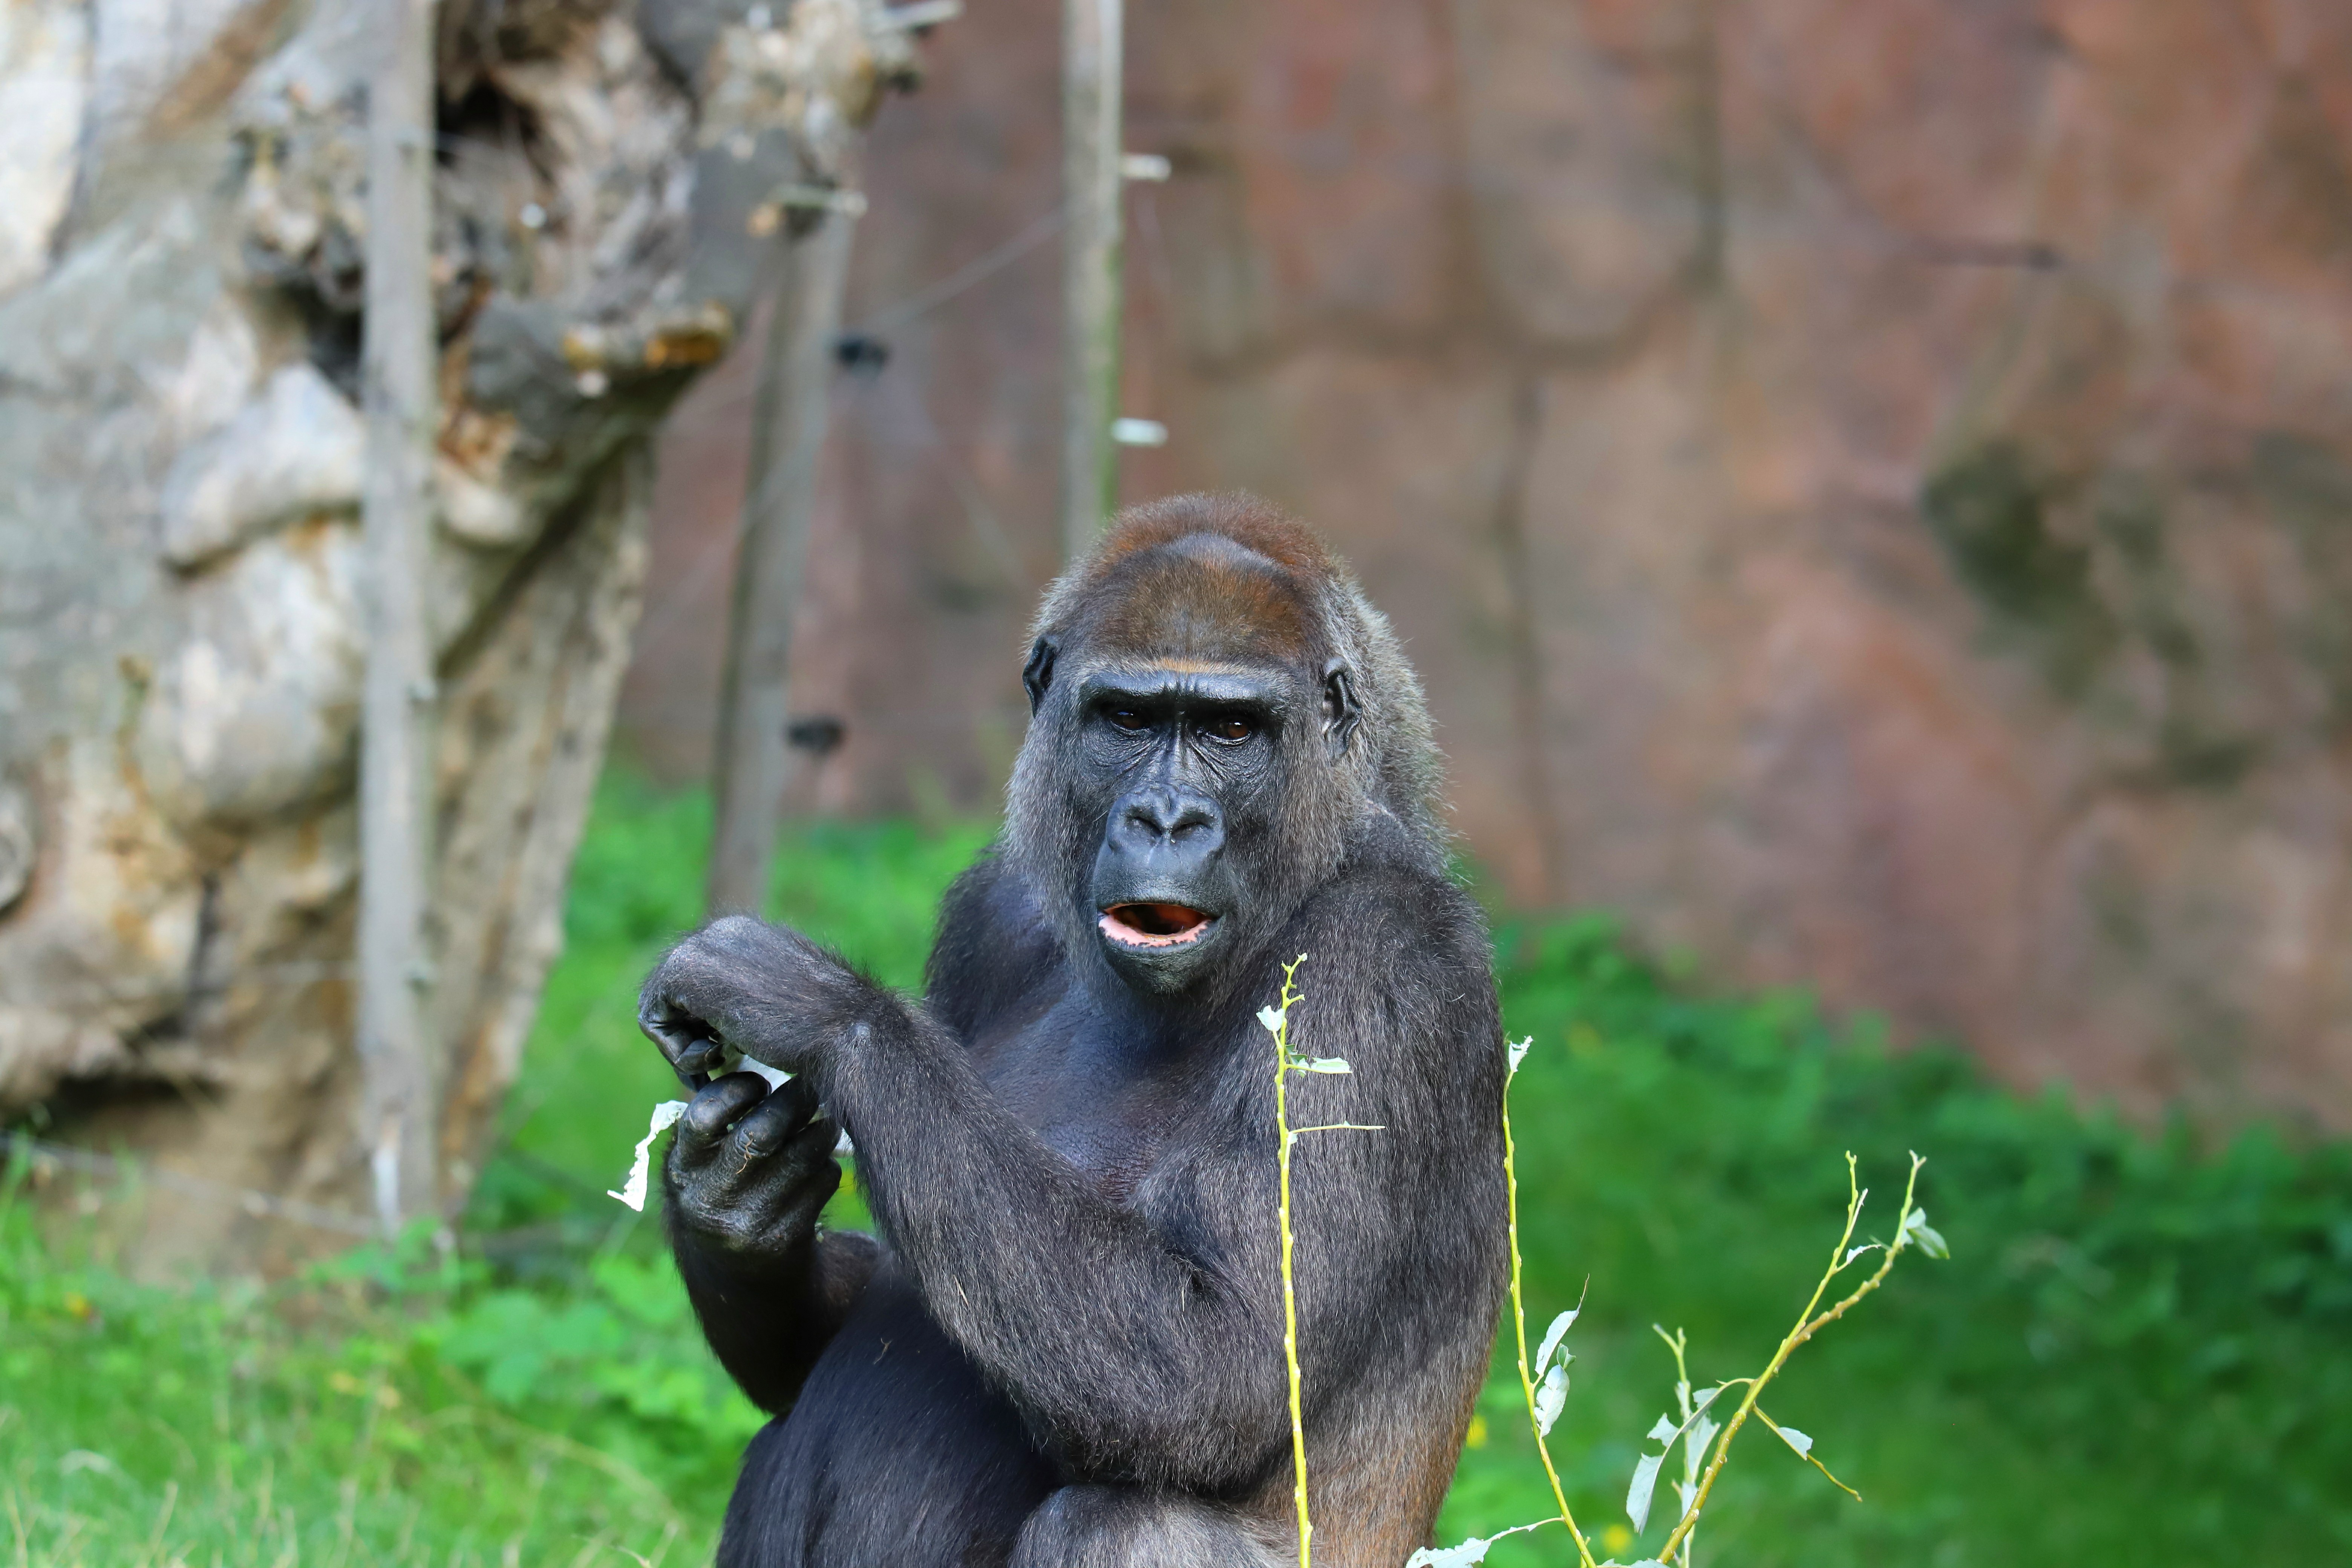
Canon EOS, primate, snout, organism, zoo, eye, terrestrial animal, wildlife, temple, grass, adaptation, common chimpanzee, plant